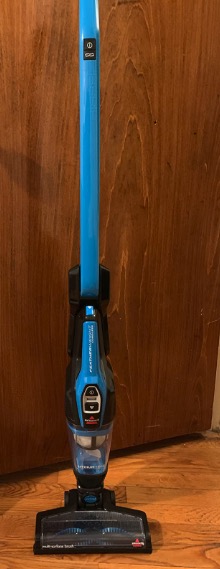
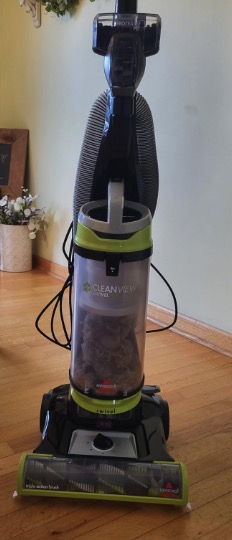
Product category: items_vacuum
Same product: no